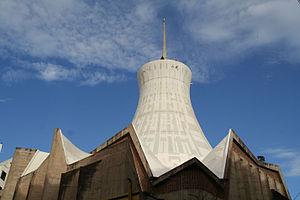
La cathédrale du Sacré-Coeur à Alger, début de la construction en 1956.
La cathédrale du Sacré-Cœur d'Alger est l'église cathédrale de l’archidiocèse d'Alger. Construite à partir de 1956, elle est devenue la cathédrale d’Alger au lendemain de l'indépendance, prenant le relais de la cathédrale Saint-Philippe d'Alger rendue à une vocation antérieure de mosquée.
Il n'existe pas de recensement officiel en matière de religion en Algérie. Il est estimé que l'islam est la religion de 98 à 99 % des Algériens. L'État algérien en a fait la religion d'État dans le cadre de la référence religieuse algérienne. Le droit à la liberté de conscience et d'opinion sont inscrits dans la constitution algérienne qui ne mentionne pas la liberté religieuse. Cependant, d'autres lois garantissent aux non-musulmans de pratiquer leurs rites religieux, dans les limites de certaines réglementations et une loi de 2006 interdit le prosélytisme - visant des musulmans et ayant pour but leur conversion à un autre culte - et la pratique d'autres cultes en dehors des édifices religieux autorisés
L'archidiocèse d'Alger est une église particulière de l'Église catholique en Algérie.
Paul Herbé, né à Reims le 15 octobre 1903 et mort à Paris le 26 août 1963, est un architecte français.
Jean Le Couteur, né le 10 juin 1916 à Brest et mort le 30 mai 2010, est un architecte français.
Cet article recense les cathédrales d'Algérie.
Le tourisme en Algérie est un secteur économique de ce pays. Il s'agit d'une activité importante, aussi bien pour les Algériens qui choisissent d'y passer leurs vacances, que pour les étrangers qui viennent y faire un séjour. L'Algérie est le pays le plus grand du continent africain et le 10ᵉ pays le plus grand au monde en superficie totale. Situé en Afrique du Nord, une des principales attractions touristiques est le Sahara, le plus grand désert au monde. Quelques dunes de sables peuvent atteindre 180 mètres de hauteur.